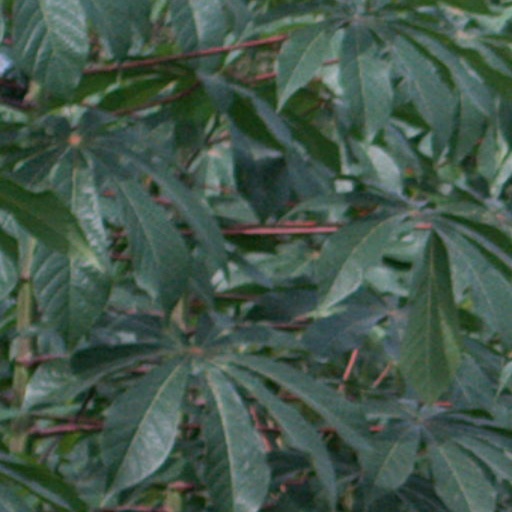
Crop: cassava